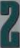
Number: 2